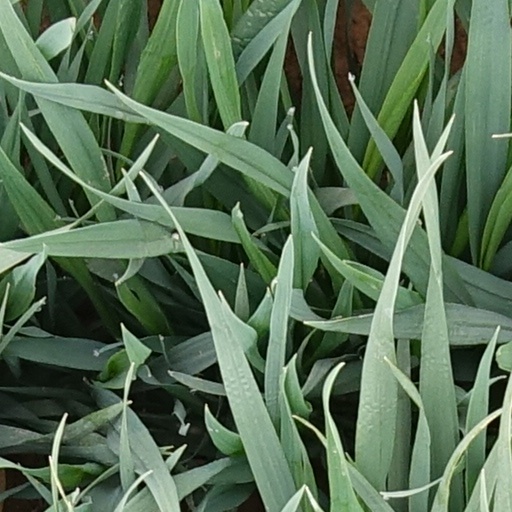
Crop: wheat